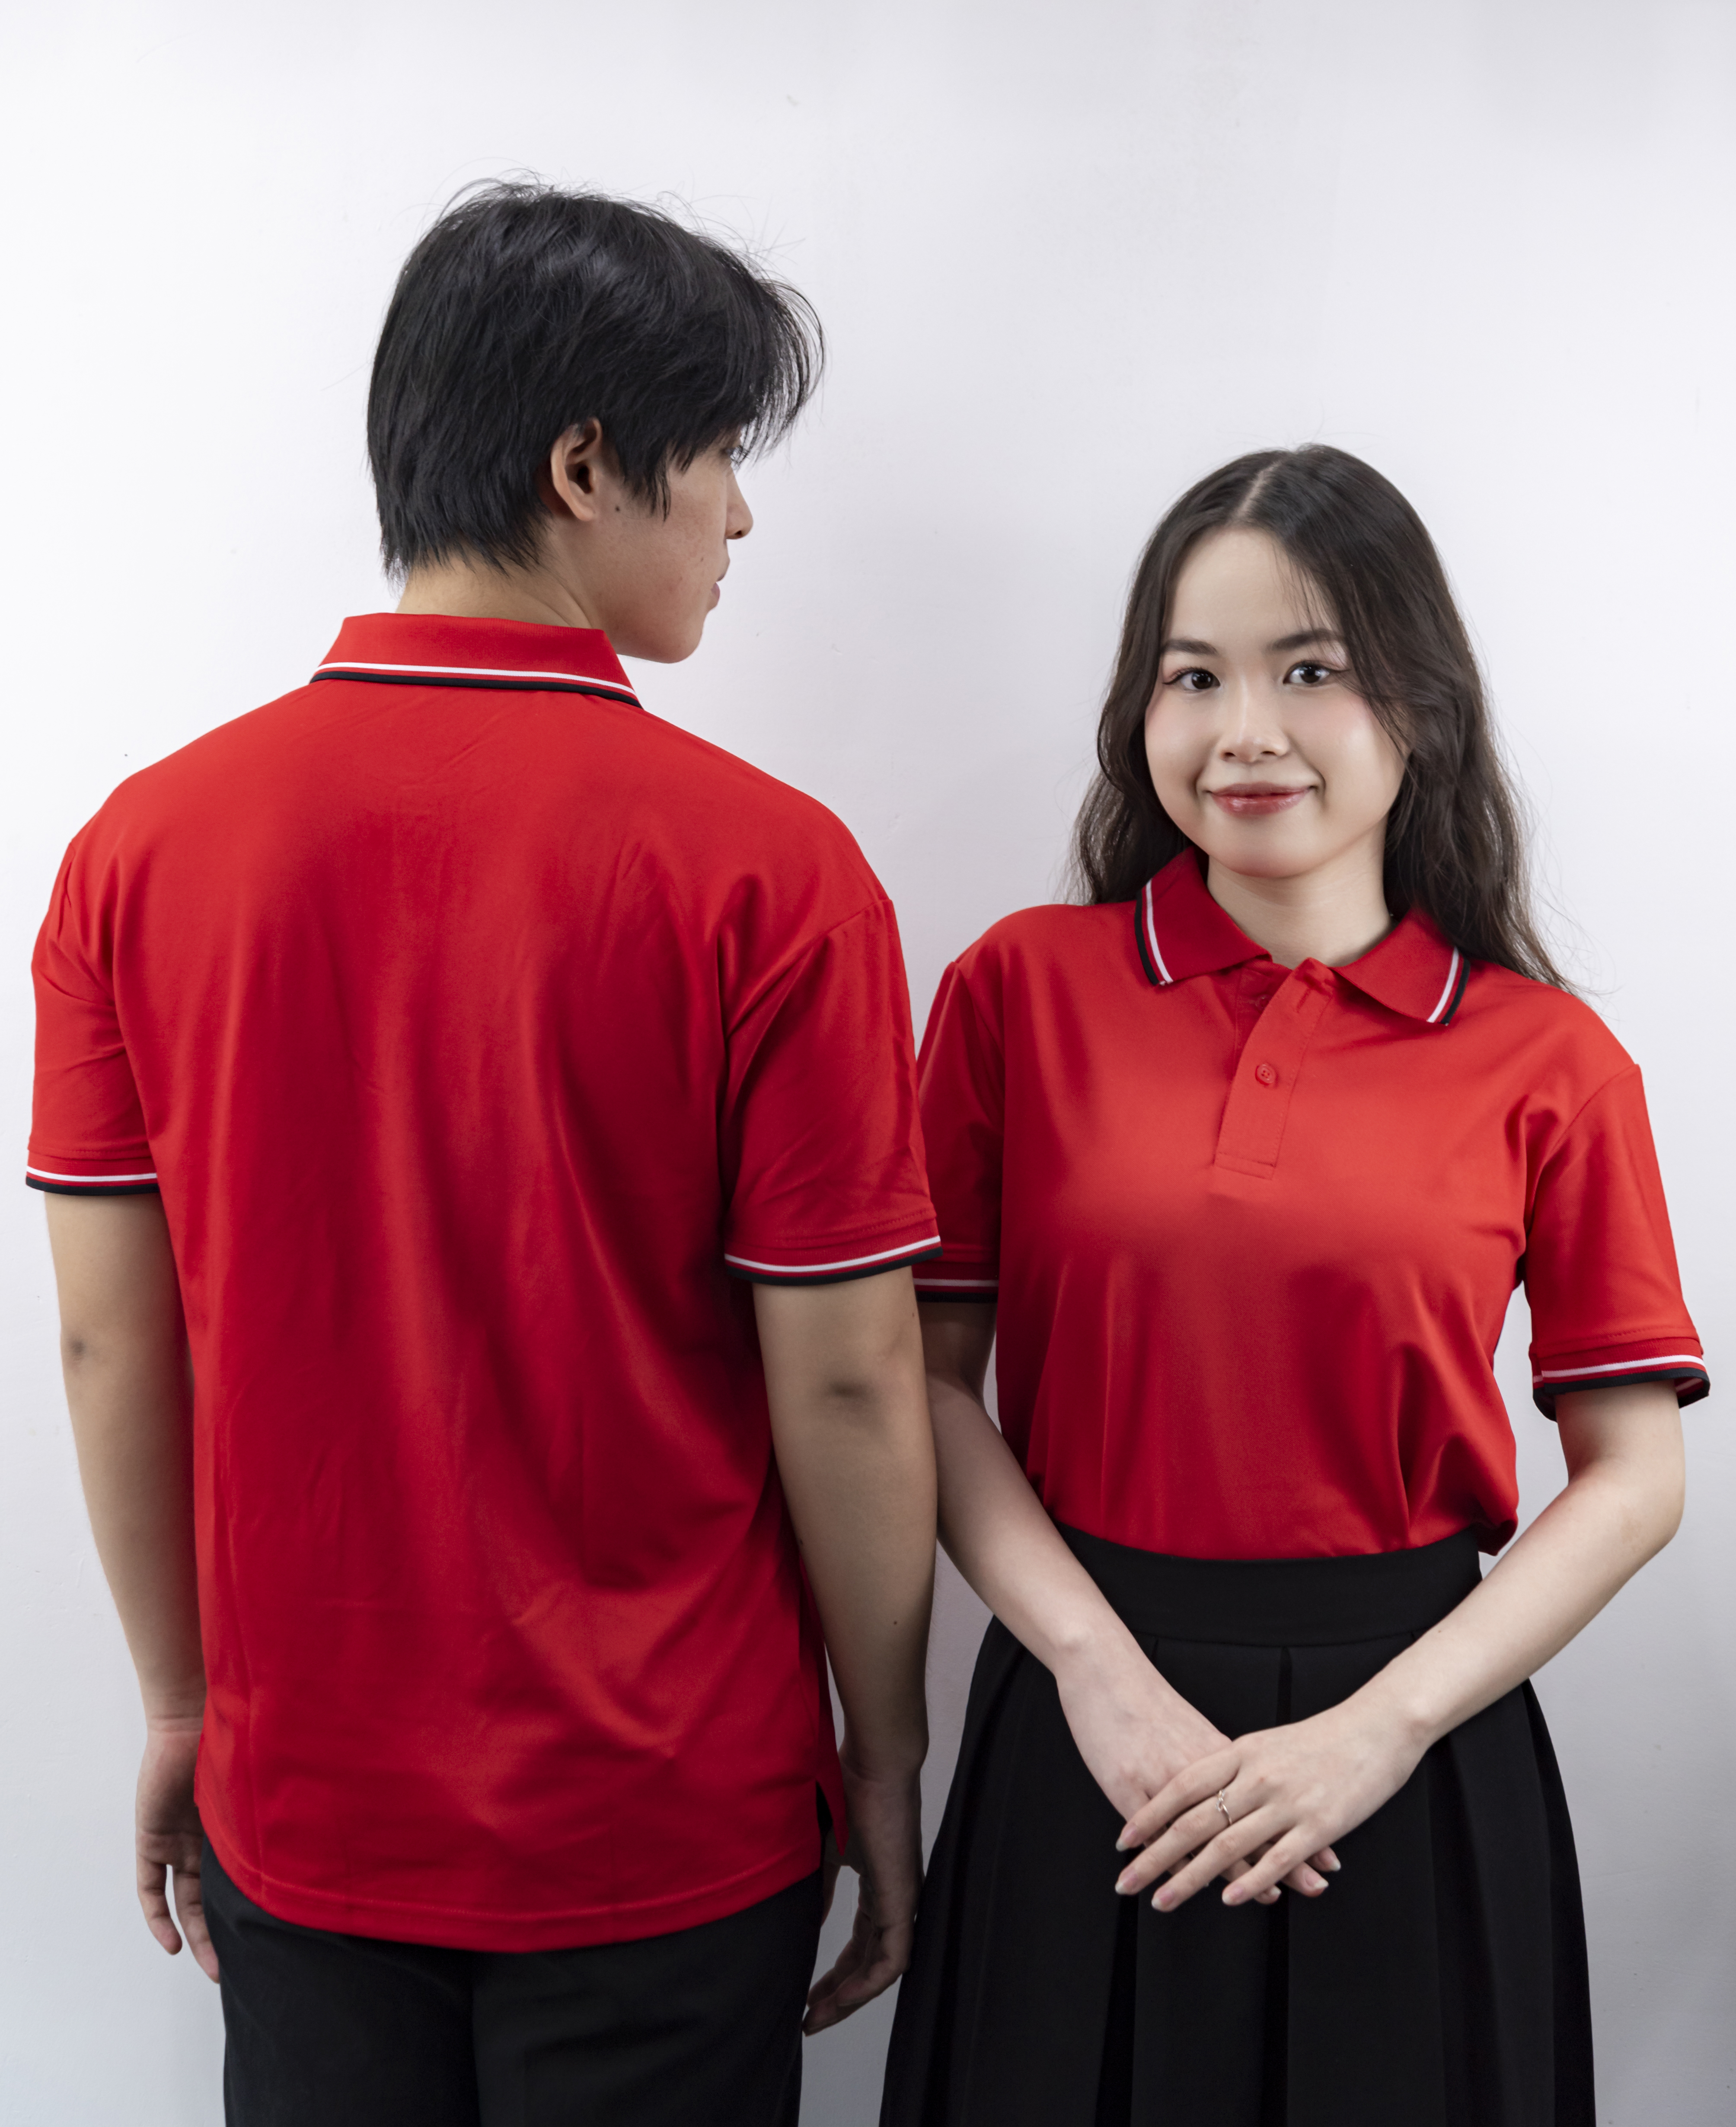
office, sleeve, collar, red, polo shirt, neck, active shirt, button